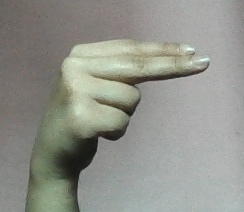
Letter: ain